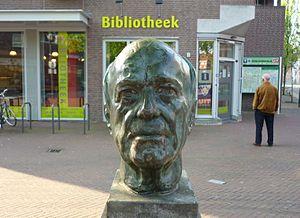
Toon Kortooms, né Antonius Johannes Kortooms le 23 février 1916 à Deurne et mort le 5 février 1999 à Bloemendaal, est un écrivain néerlandais.